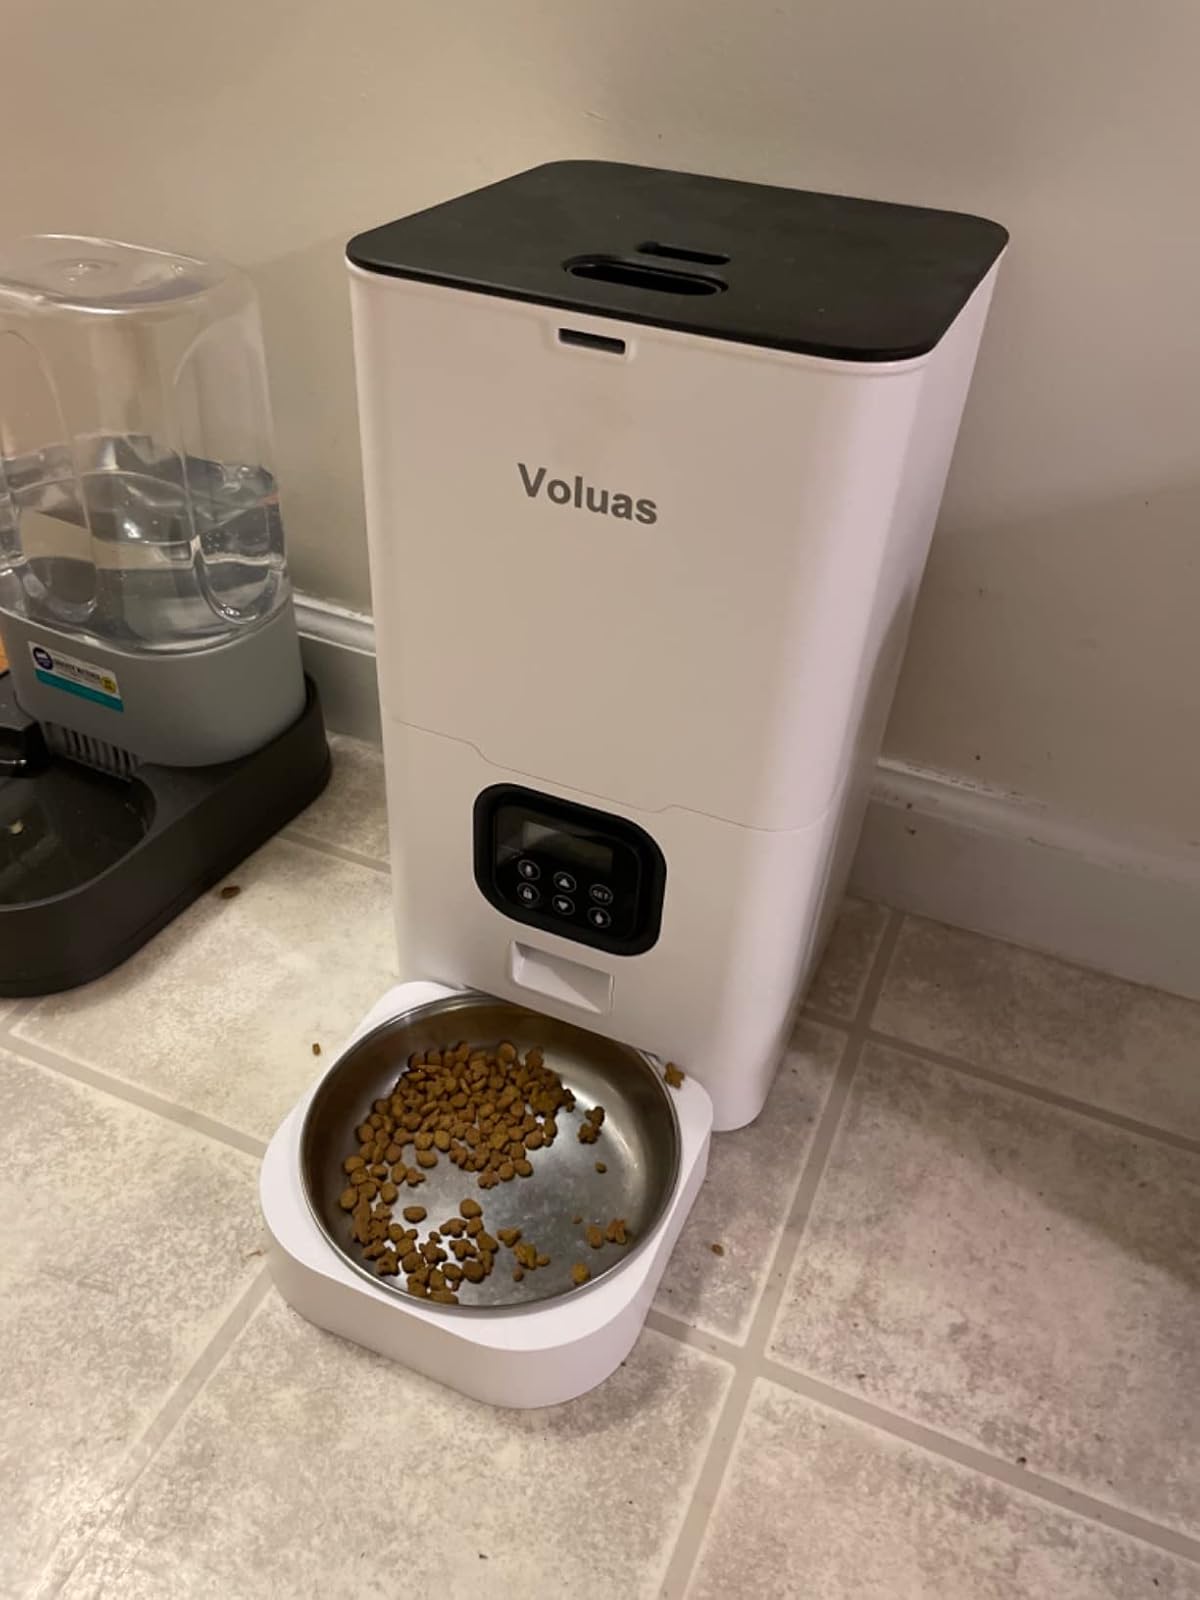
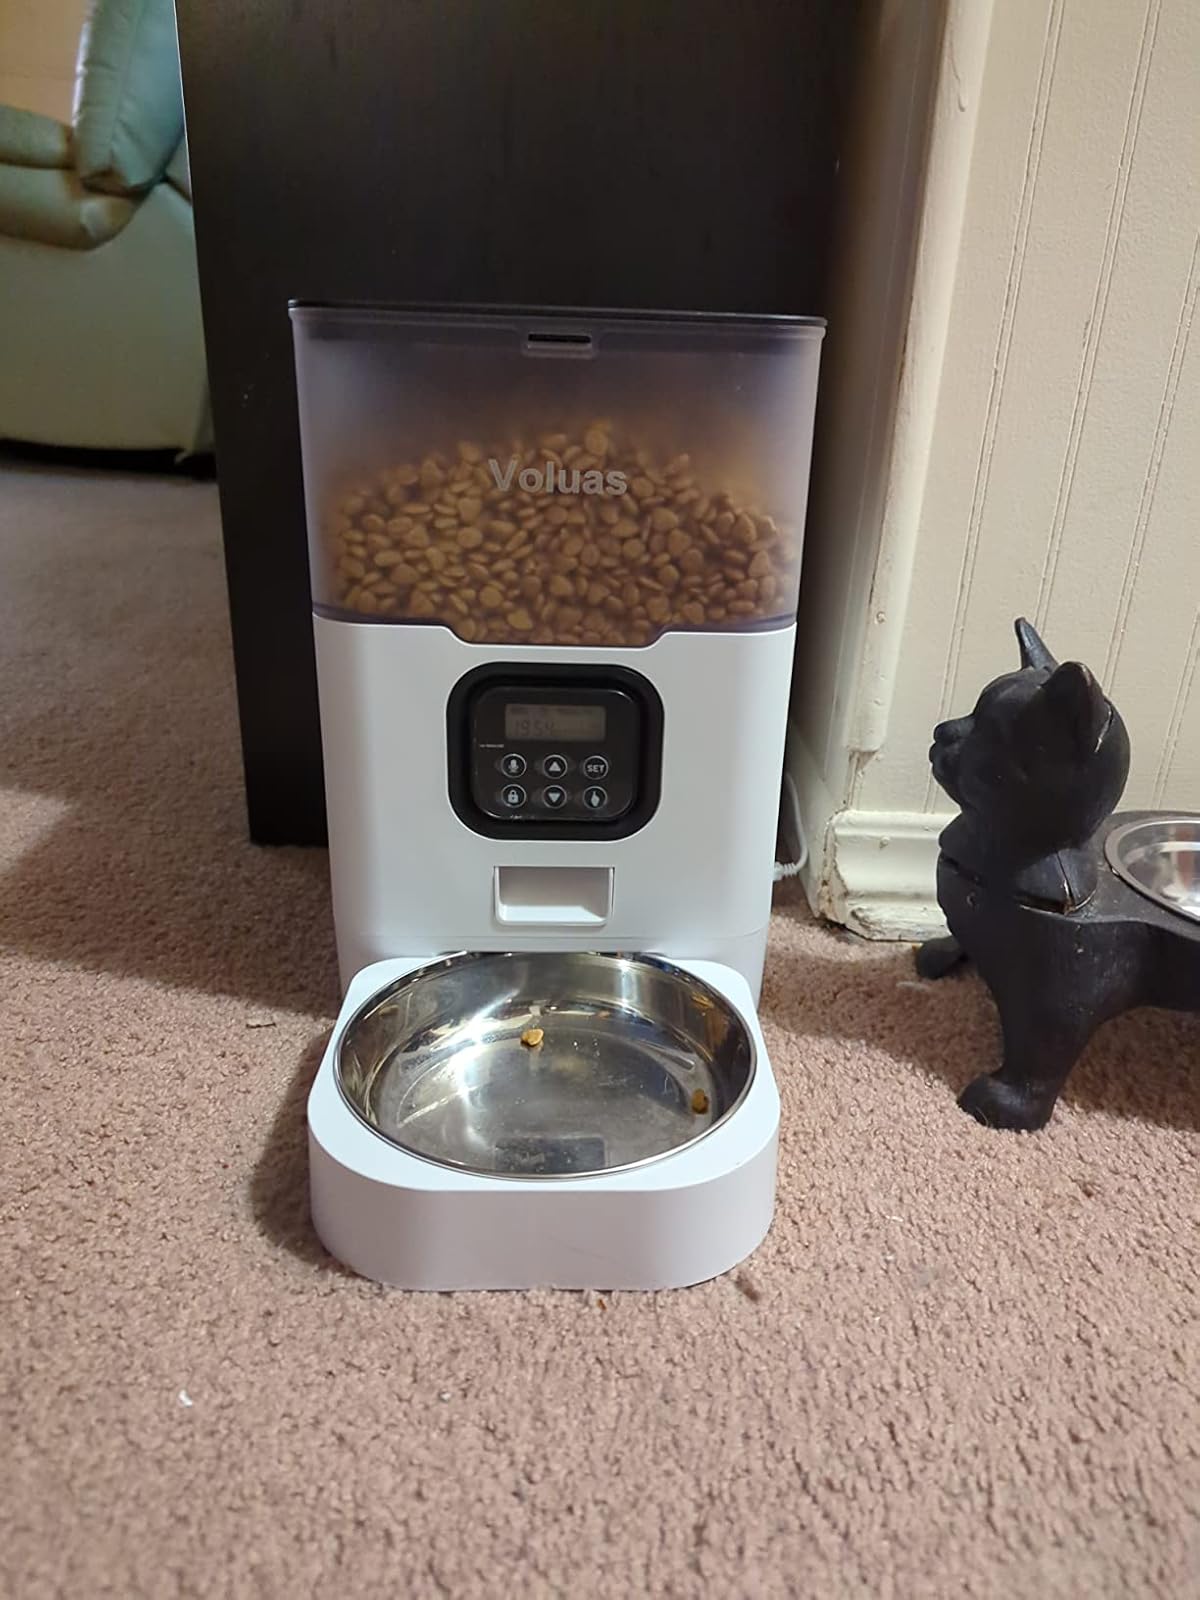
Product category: items_feeder
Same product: no